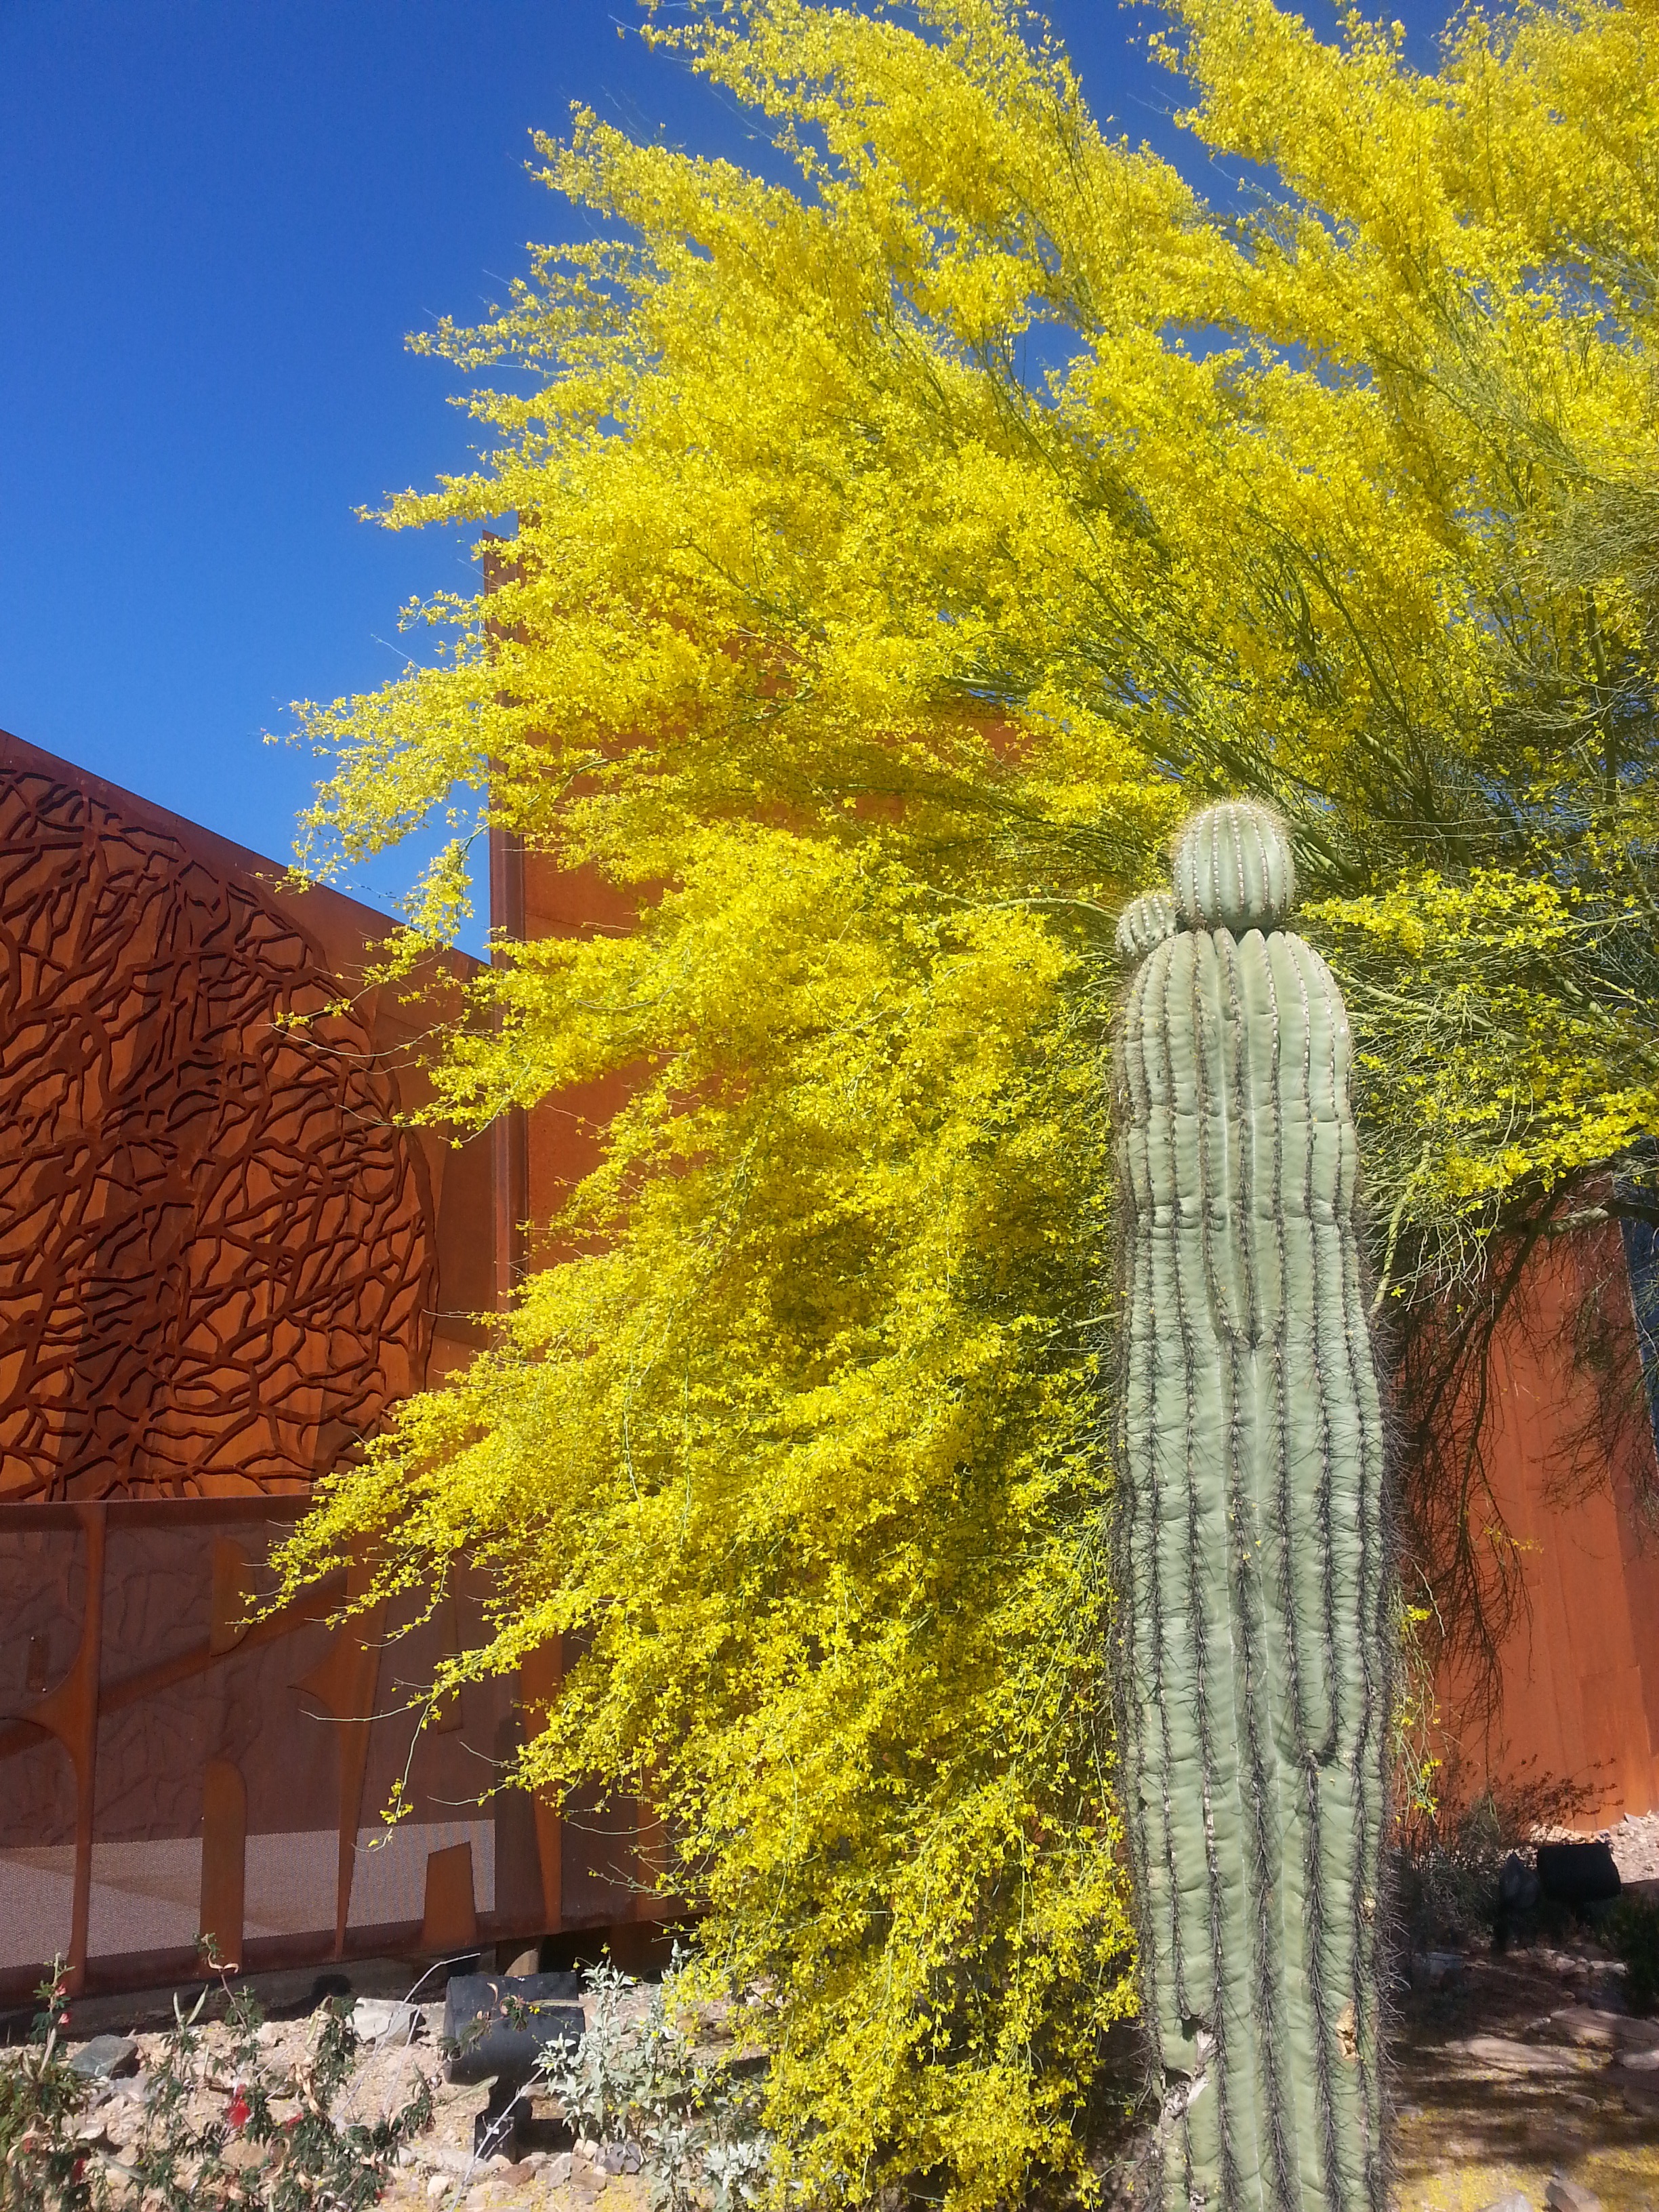
landscape, tree, cactus, plant, leaf, desert, flower, rust, autumn, botany, yellow, garden, flora, season, arizona, trees, saguaro, az, ecosystem, scottsdale, flowering plant, maidenhair tree, biome, ironwood, woody plant, land plant